Susan Richardson (Underground Railroad)

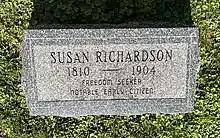
Susan Richardson's gravestone in Hope Cemetery, Galesburg

Susan Richardson (June 6, 1810 – June 16, 1904), also known as Aunt Susan and Susan Van Allen, was an enslaved person who escaped and later helped to found Allen Chapel AME in Galesburg, a town that was a known safe haven on the Underground Railroad. Her escape prompted the 1844 Illinois Supreme Court case "Borders v. Hayes". Richardson helped escaped slaves on the underground railroad while she lived in Galesburg.